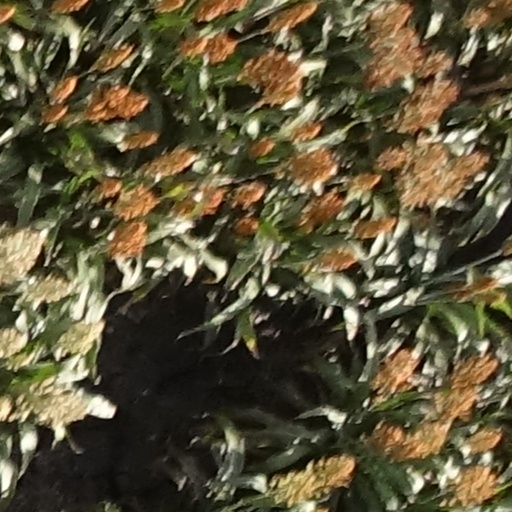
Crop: sorghum